Vauxhall Prince Henry

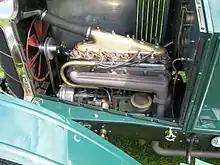

This 1914 car described below was very familiar to the writer who was a colleague and a close friend of its owner, Laurence Pomeroy junior, the designer's son. This car was owned from new by W T Badgery until bought in 1946 by L E W Pomeroy and it was later the property of Reg Long.